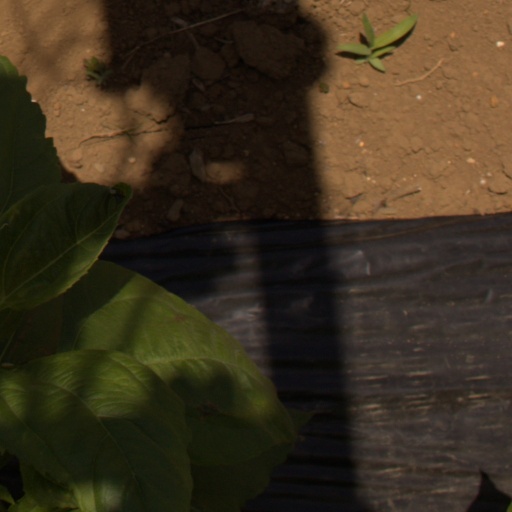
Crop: Jerusalem artichoke